Soviet Union–United States relations

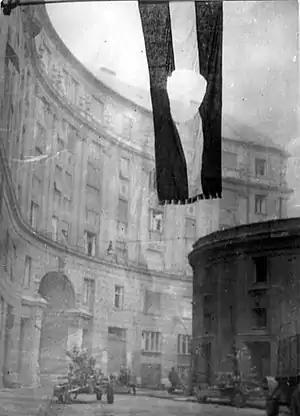
Hungarian flag (1949–1956) with the communist coat of arms cut out was an anti-Soviet revolutionary symbol

The United States and the Soviet Union nations promoted two opposing economic and political ideologies, and the two nations competed for international influence along these lines. This protracted geopolitical, ideological, and economic struggle—lasting from the announcement of the Truman Doctrine on March 12, 1947, in response to the Soviet takeover of Eastern Europe, until the dissolution of the Soviet Union on December 26, 1991—is known as the Cold War, a period of nearly 45 years.